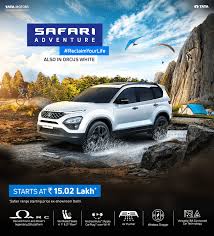
Label: noambulance